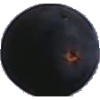
Label: blue_grape